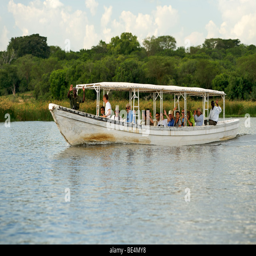
view of a tourist boat